The Relatives

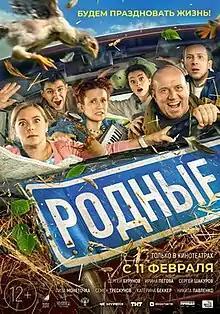
Theatrical release poster

The Relatives is a 2021 Russian tragicomedy road film directed by Ilya Aksyonov. It was released on February 11, 2021, by the Russian division of Sony Pictures Releasing.